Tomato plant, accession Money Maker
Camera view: horizontal (90 deg, fisheye); turntable rotation: 300 degrees
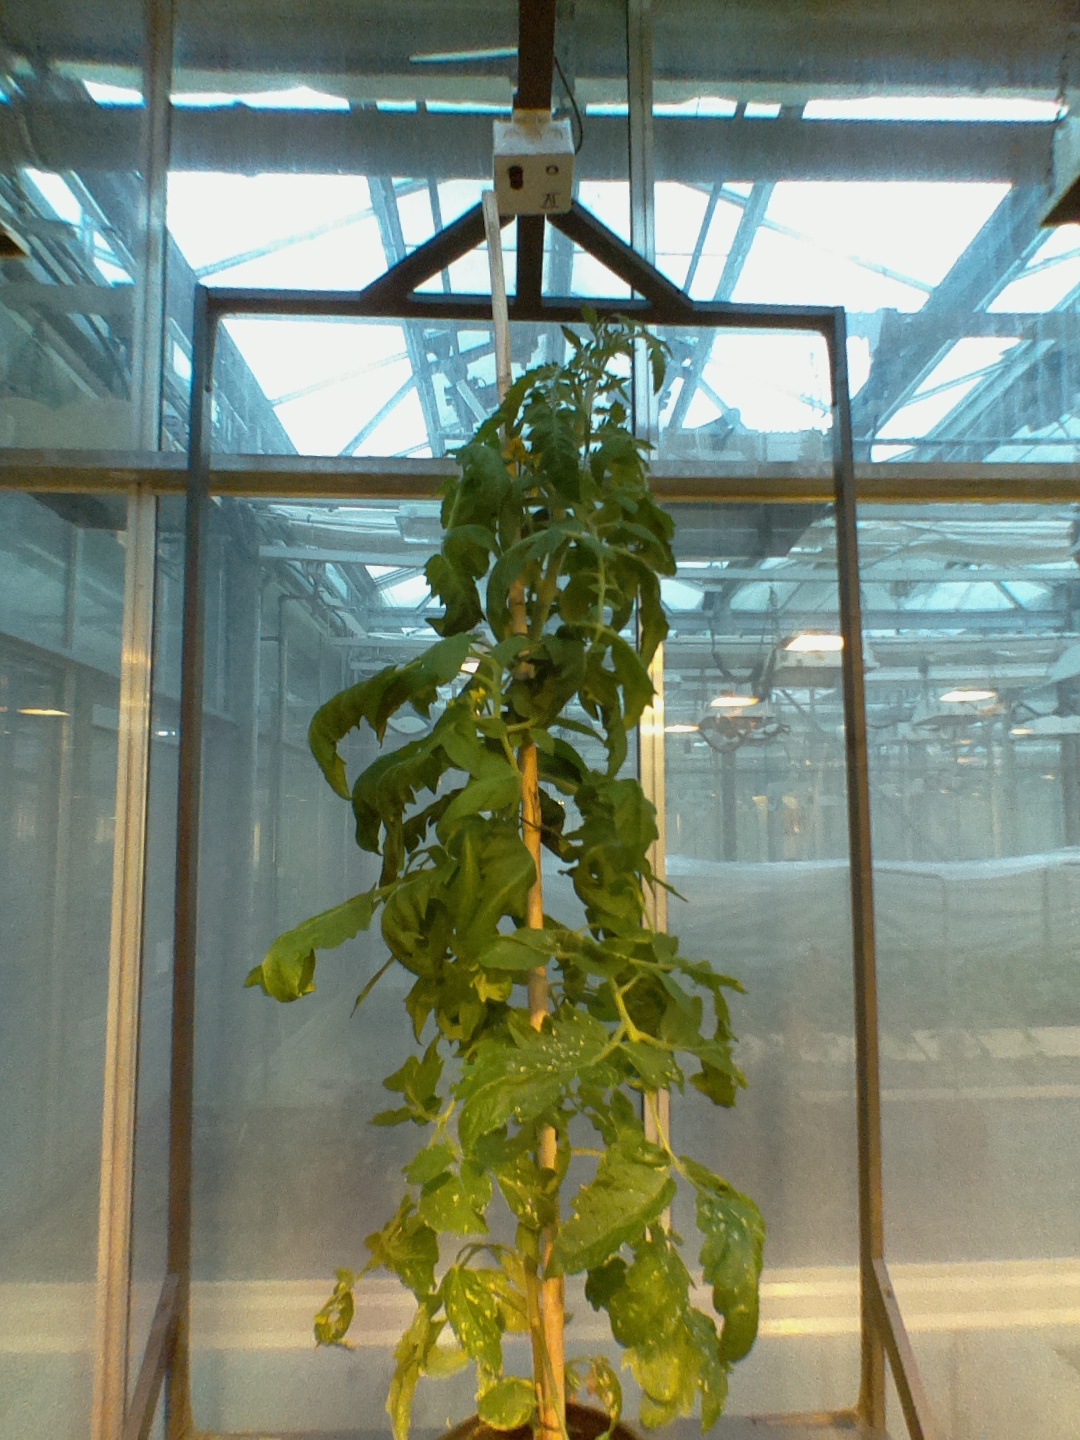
BBCH growth stage 64: 40%-50% of flowers open